Rocky Jones, Space Ranger

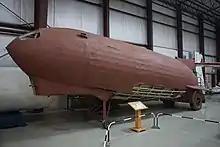
The "Rocky Jones" Silvercup Rocket on display at the Air Zoo

Rocky Jones was the creation of Roland D. Reed, a Hollywood producer best known for his successful "My Little Margie" TV series. Roland Reed Productions was founded in 1950, and in 1951 Warren Wilson penned the screenplay for the "Rocky Jones" pilot. By the end of 1951, a cast had been selected, headed by Richard Crane as Rocky Jones and one-time Our Gang member Scotty Beckett, as Rocky’s co-pilot and comic relief, Winky. The pilot was filmed between January and April 1952 with the titles and effects shots being prepared in March of that year. The outdoor scenes were filmed at Palomar Mountain Observatory. Post-production was completed in May.